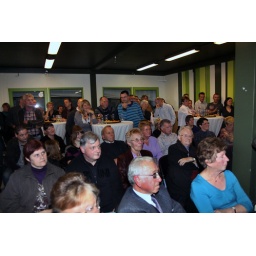
Familie en supporters luisteren en kijken naar de huldiging van Joaquim door het gemeentebestuur van Herne.Taken by D.Durant